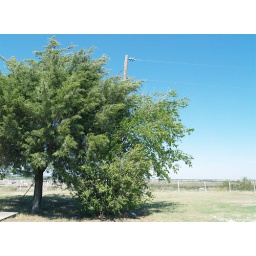
This tree reminded me of my favorite childhood book by Shel Silverstein...